Antonio Miguel Parra

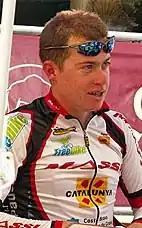
Antoni Miguel Parra

Antonio Miguel Parra (born 26 December 1982) is a retired Spanish professional track cyclist. He claimed the men's madison title at the 2004 Spanish Track Cycling Championships in Palma de Mallorca, and later represented his nation Spain at the 2008 Summer Olympics. During his sporting career, Parra also raced for the Catalunya–Angel Mir and Massi pro cycling teams.